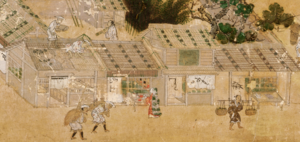
L'époque de Muromachi est l'une des 14 subdivisions traditionnelles de l'histoire du Japon, qui s'étend entre 1336 et 1573. Elle correspond à l'époque de « règne » des shoguns Ashikaga. Le nom de cette période vient du quartier de Muromachi, site choisi à Kyōto par les Ashikaga pour y installer à compter de 1378 le siège de leur gouvernement.